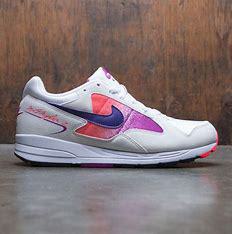
Brand: Nike
Model: Air Skylon Ii